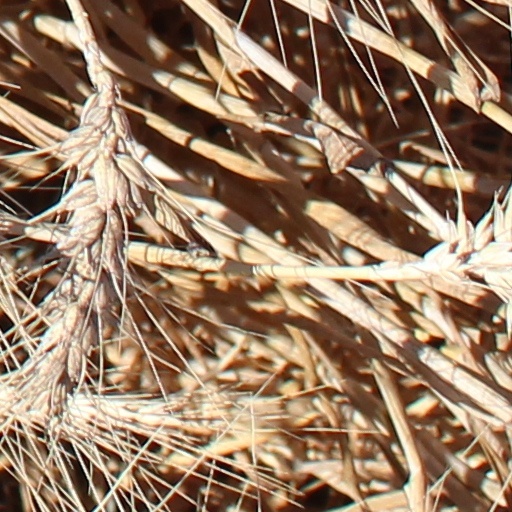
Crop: wheat